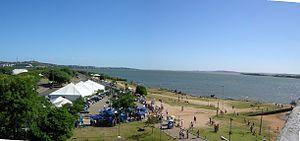
"Le rio Guaíba est considéré autant comme un cours d'eau, un lac ou un estuaire de l'État du Rio Grande do Sul, au Brésil. Il possède beaucoup de caractéristiques d'un lac, mais est généralement appelé ""rio Guaíba"".